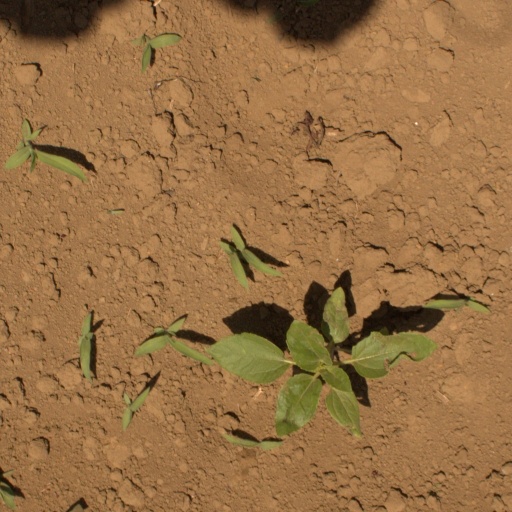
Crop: Jerusalem artichoke